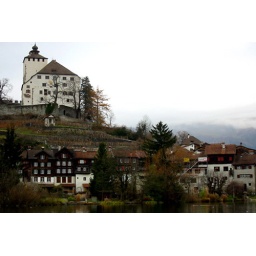
houses by the lake